Salerno Ivories

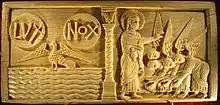
Salerno Ivory Plaque Depicting The Creation from the Old Testament Cycle

While the exact origins are unknown, popular theory suggests that they originated from the Campanian region of Italy opposed to Salerno or Amalfi. The plaques are similar to Sicilian mosaic images found within the Cappella Palatina at Palermo as well as the Cathedral of Monreale. Additionally, this structure is a mix of Fatimid, Norman, and Byzantine styles, which reveals the expansive connections Italy had within the time. These connections are also seen in Amalfi, where the plaques were created. Their relationship with Muslim trade partners connected Italian traders to Egypt and African trade routes. The panels originating from workshops in 12th century Sicily or Levant have been considered along with the Norman court or affiliated with possible monastic bonds.